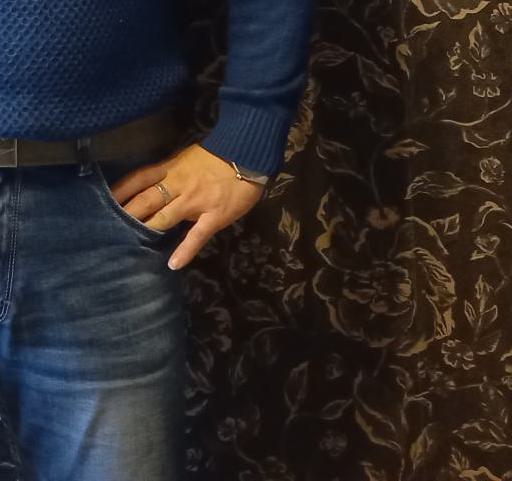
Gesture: no_gesture